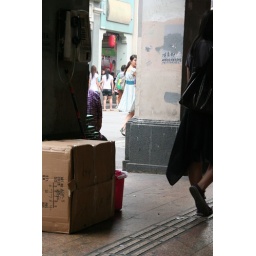
A girl walking by